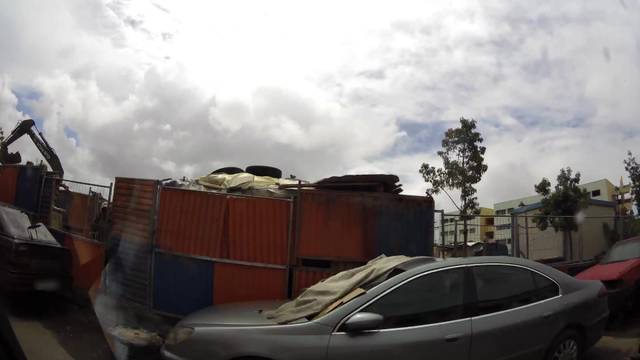
Region: Morocco
Coordinates: 33.574, -7.591